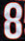
Number: 8